Kumasi

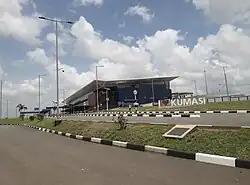
Prempeh I International Airport

The Ashanti Region accounted for 21% of total national output of Ghana in 2014, of which 48% was situated in the city of Kumasi alone. This makes the city an economic centre in the country. Much of the city's wealth is derived from being the middle point of many of Ghana's main roads, along with cacao farming in the hinterland. The main occupations in Kumasi are professional, such as services and manufacturing.